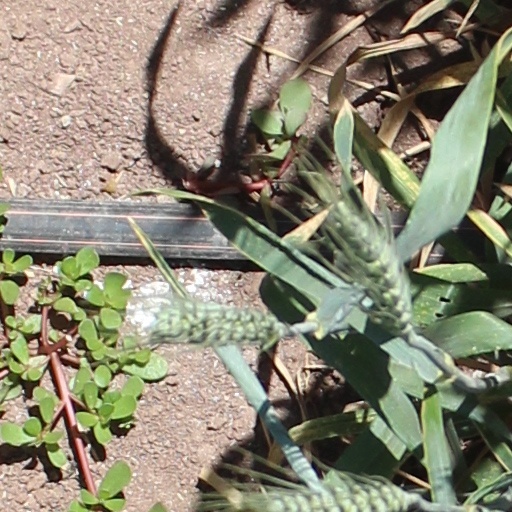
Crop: wheat